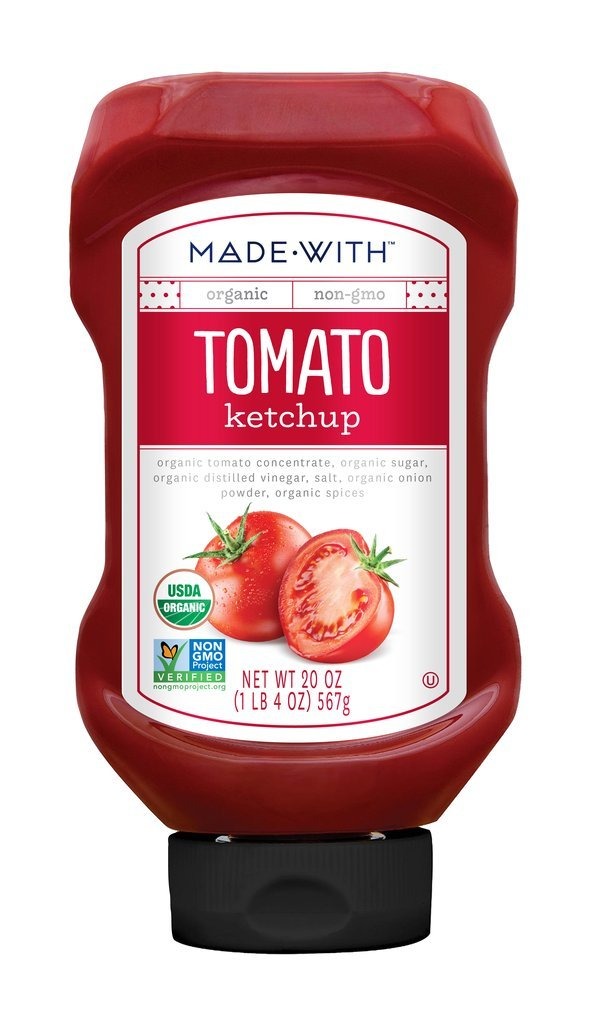
Item Name: Made With Organic Ketchup Tomato, 20 Ounce
Value: 20.0
Unit: Fl Oz

Price: 5.44